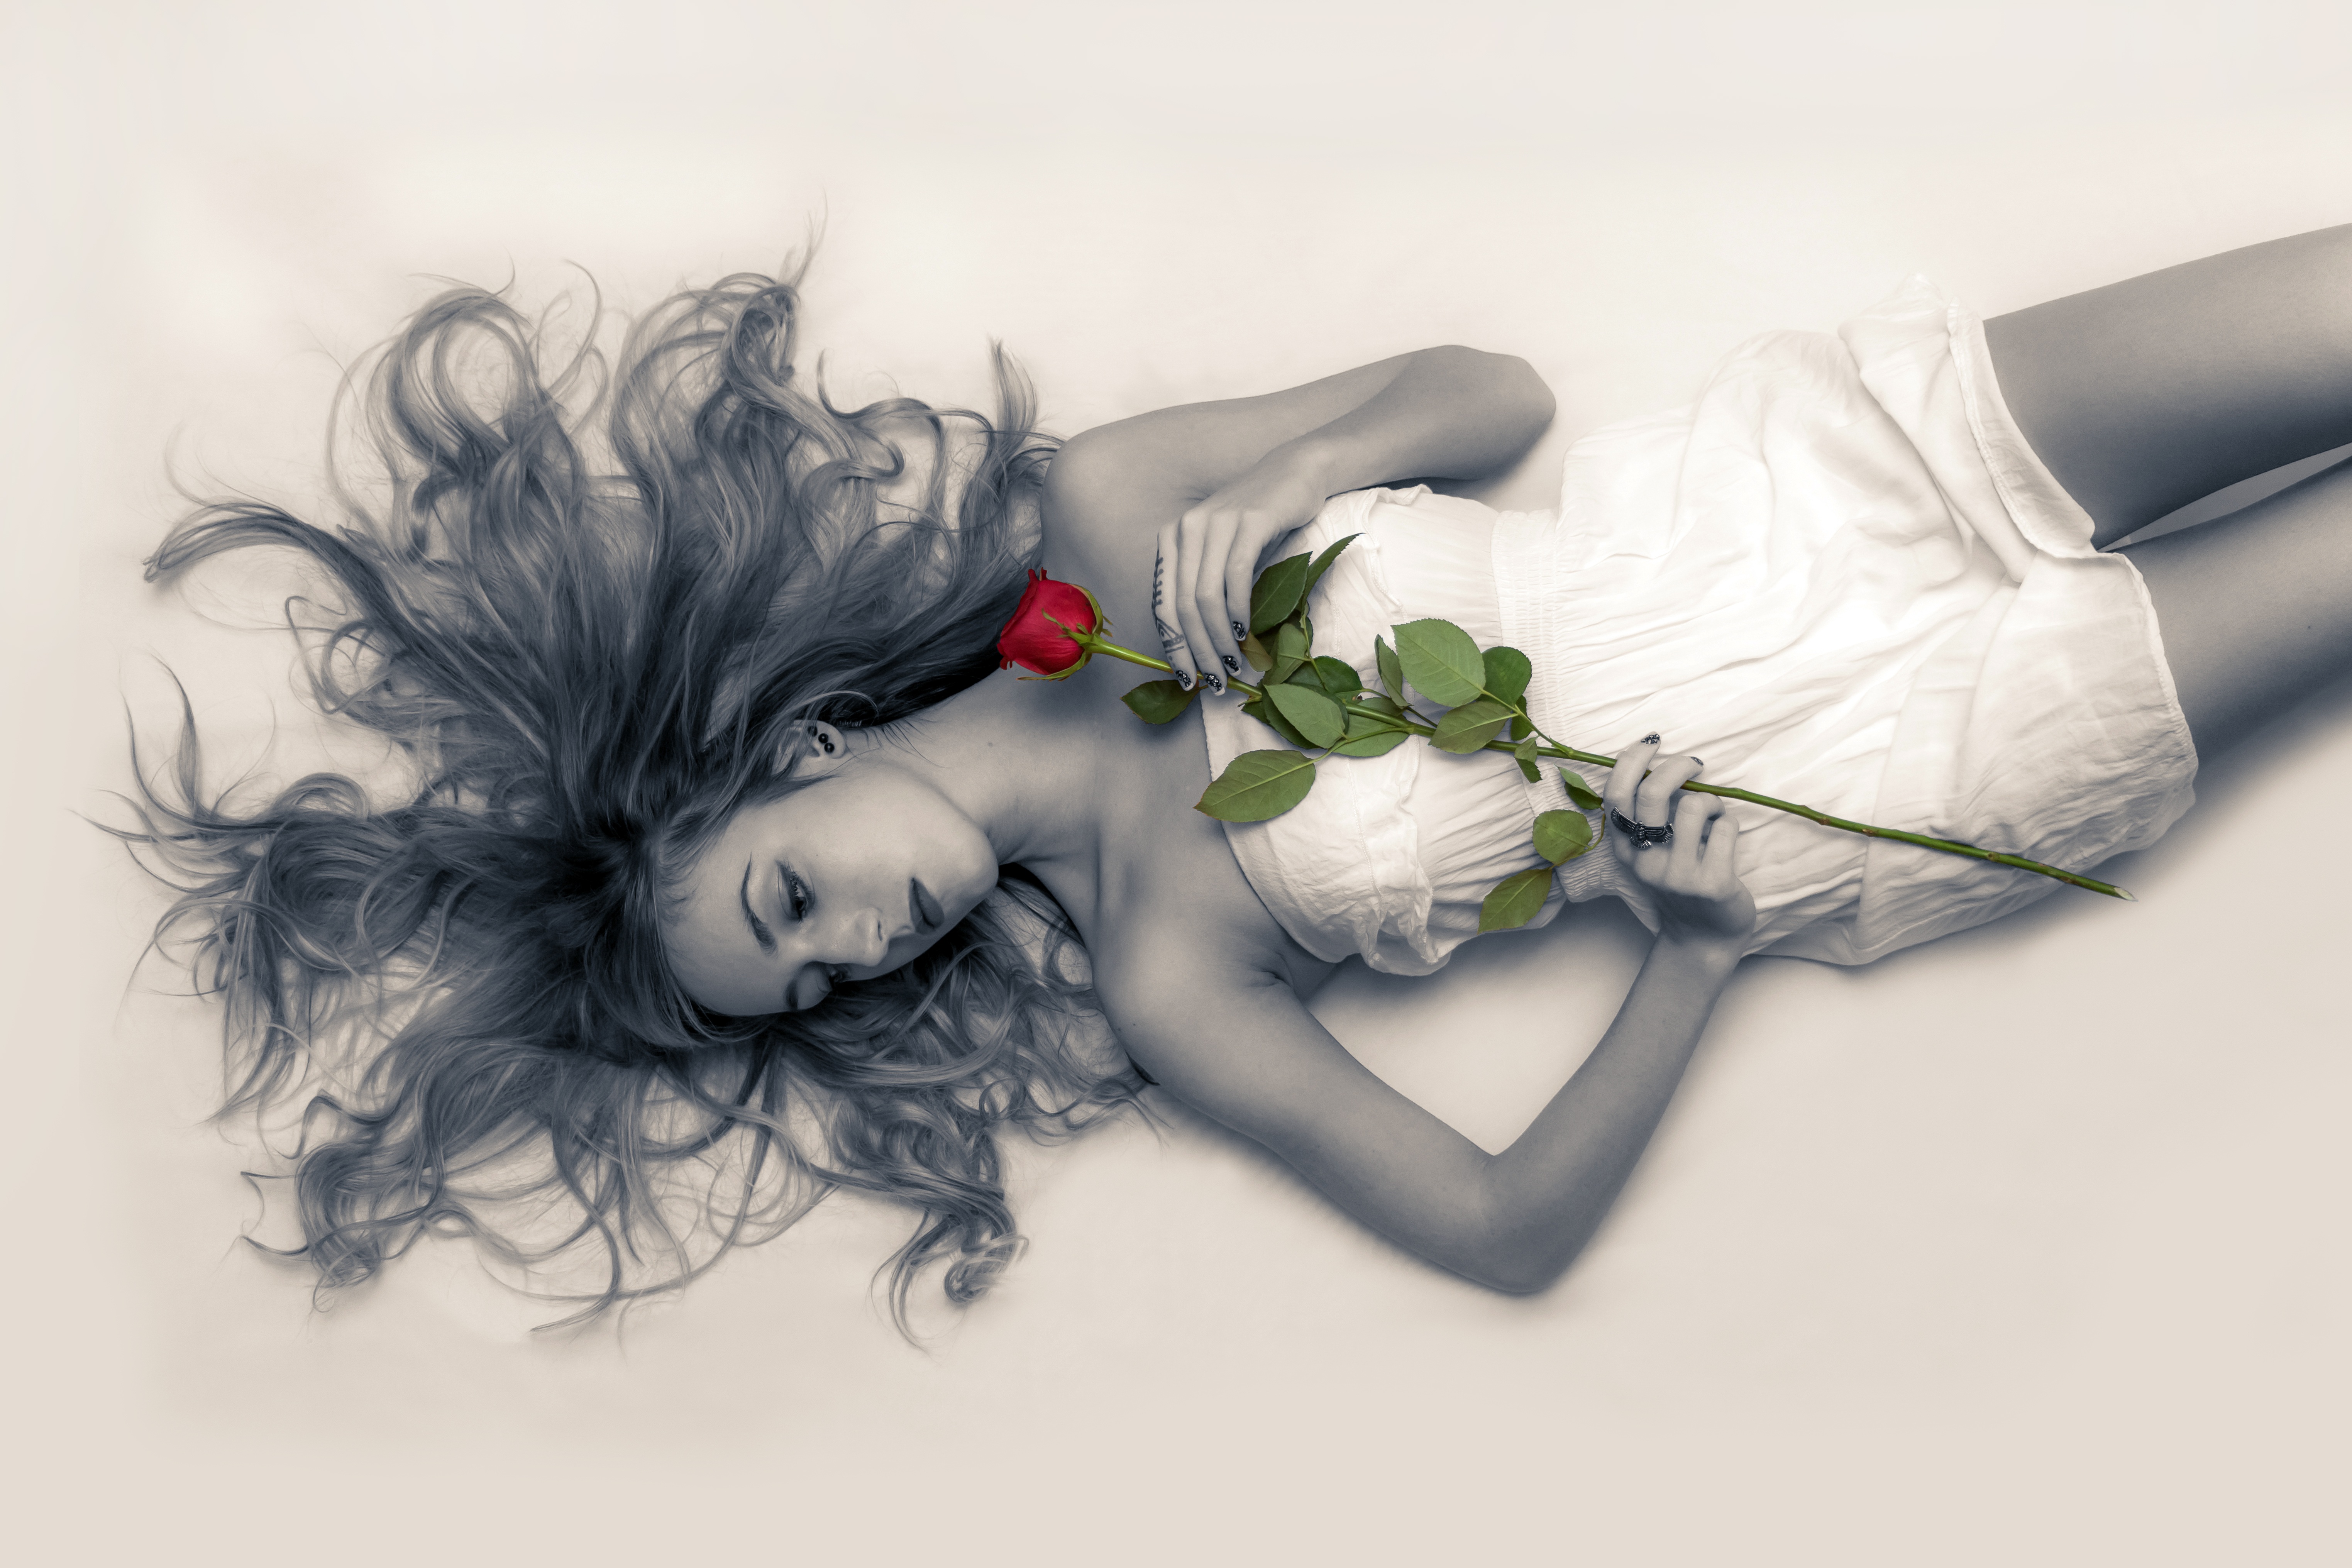
hand, black and white, girl, woman, photography, flower, rose, model, young, lady, sketch, drawing, illustration, beauty, pretty, young girl, color splash, sense, monochrome photography, selective color